Matt Knudsen

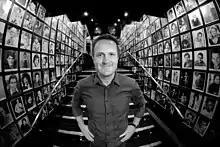

Matt Knudsen (born March 10, 1974) is an American actor, comedian and writer. He is best known for playing the villain Sonny Appleday in the Cartoon Network TV film "Re-Animated" and its spinoff series "Out Of Jimmy's Head".